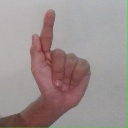
अक्षर: ळ